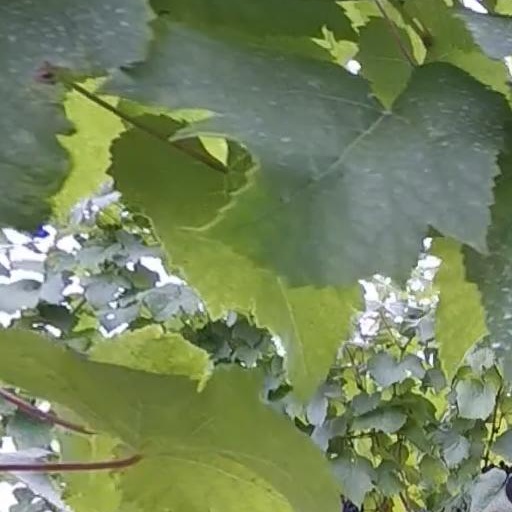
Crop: grape